Battleship

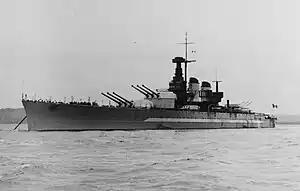
The Italian fast battleship

Russian battleships saw more action in the Black Sea against their Ottoman opponents. The Ottomans had the battlecruiser "Yavuz Sultan Selim (formerly the German "Goeben"), which the Russians attempted to destroy in a series of short engagements, including the Battle of Cape Sarych in November 1914, the Action of 10 May 1915, and the Action of 8 January 1916, though they were unsuccessful in all three attempts, primarily because the faster "Yavuz Sultan Selim" could easily escape from the more numerous but slow Russian pre-dreadnoughts. By 1916, the Russians had completed a pair of dreadnoughts in the Black Sea, which severely curtailed Ottoman freedom of maneuver.